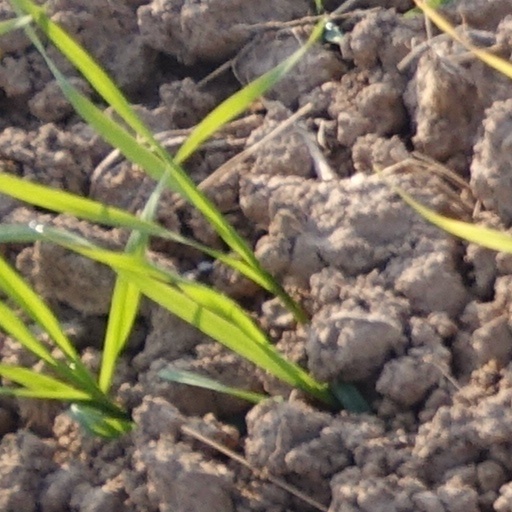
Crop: wheat